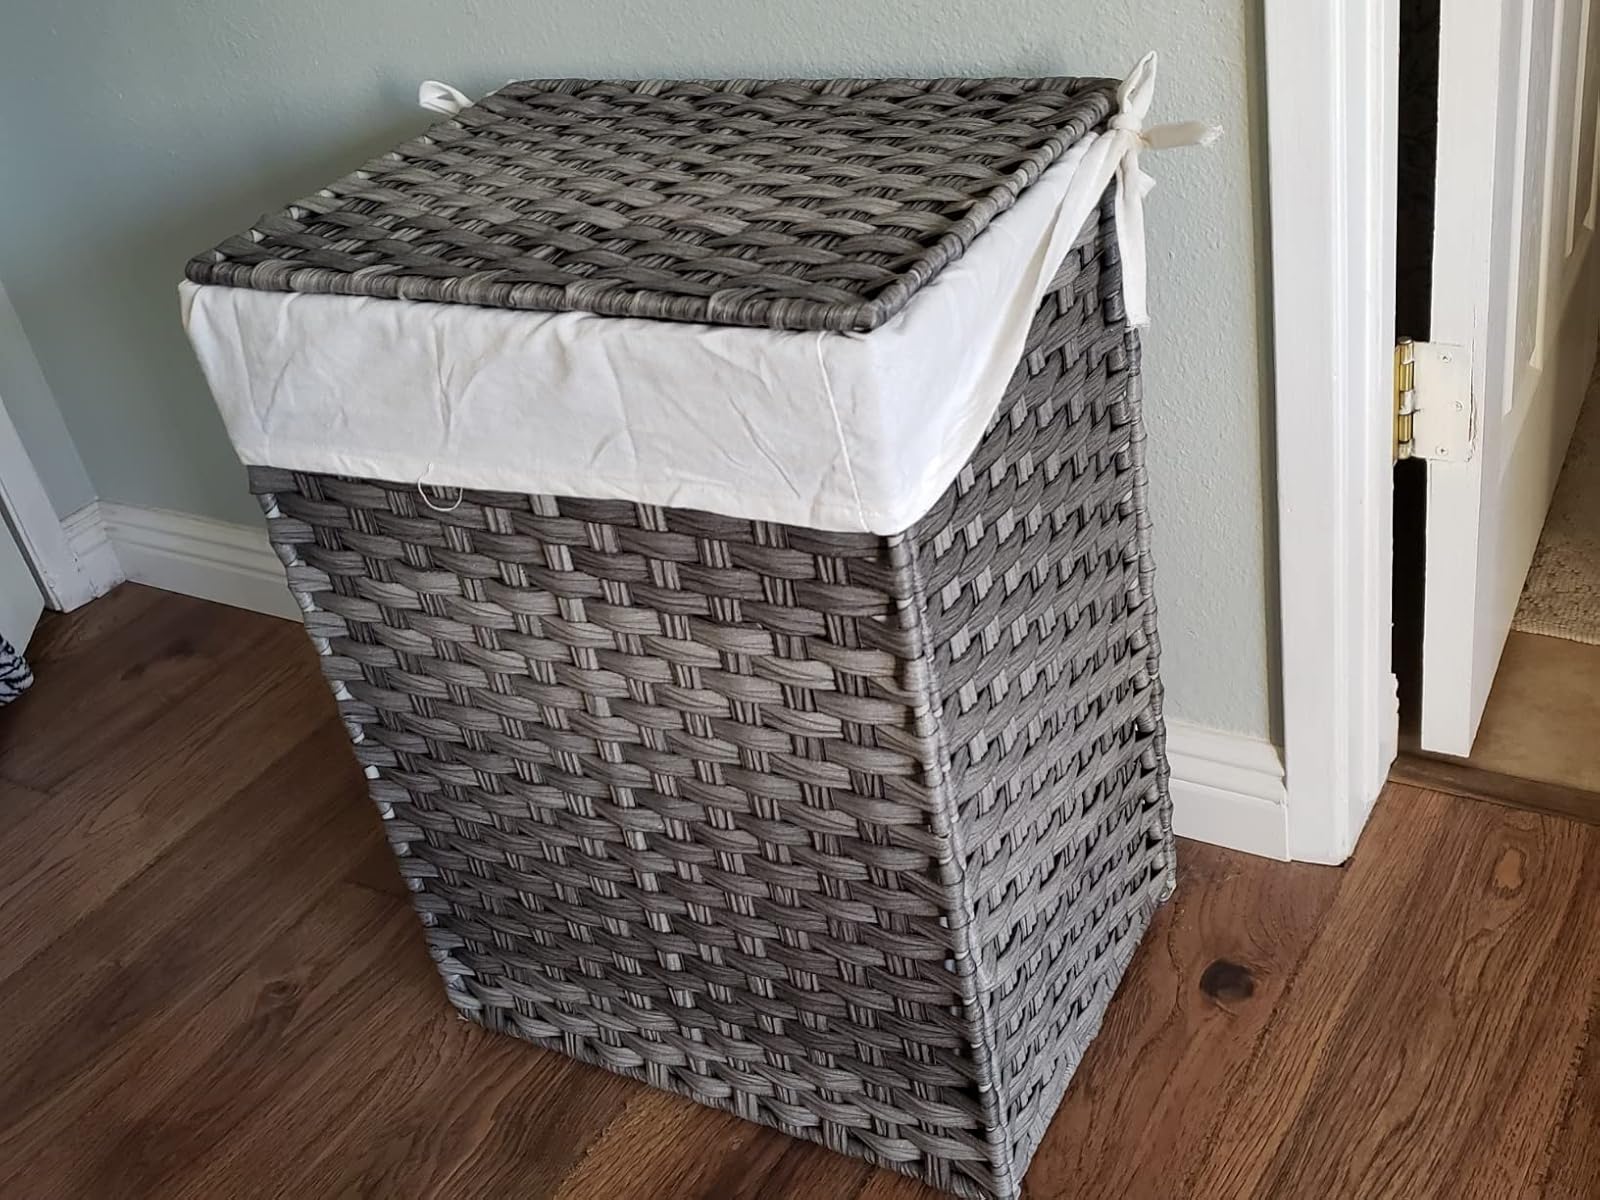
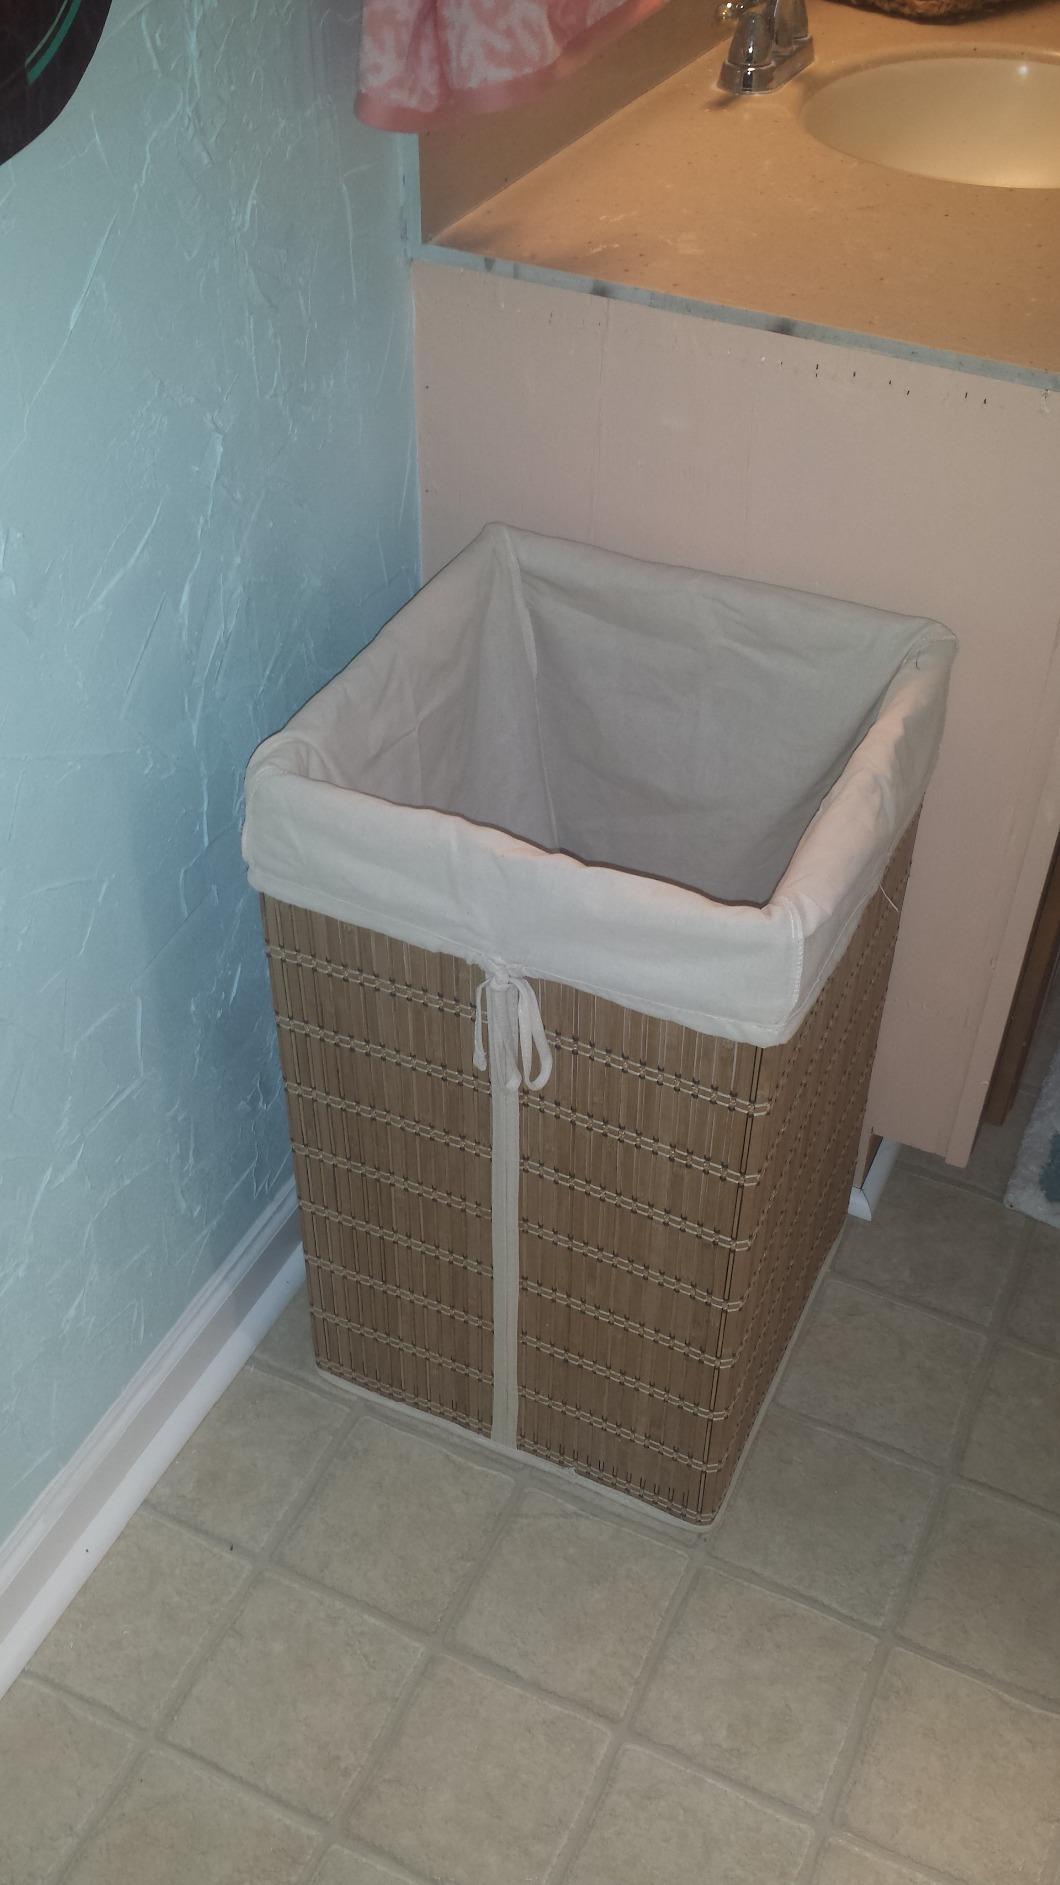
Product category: items_hamper
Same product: no